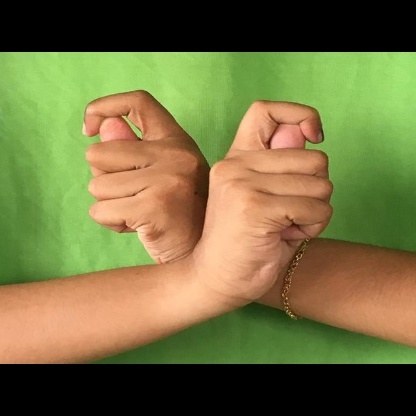
Mudra: Berunda